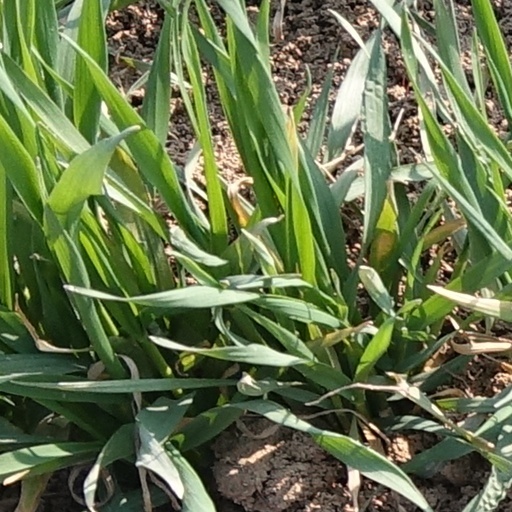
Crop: wheat